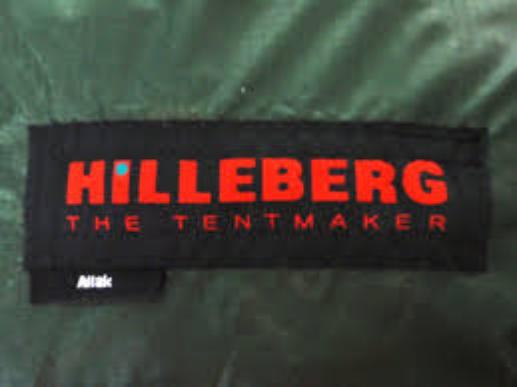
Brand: Hilleberg
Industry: Clothes